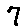
Label: 7